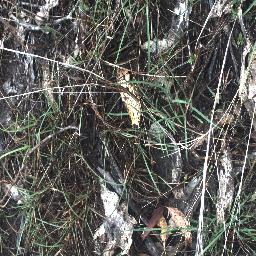
Label: negative